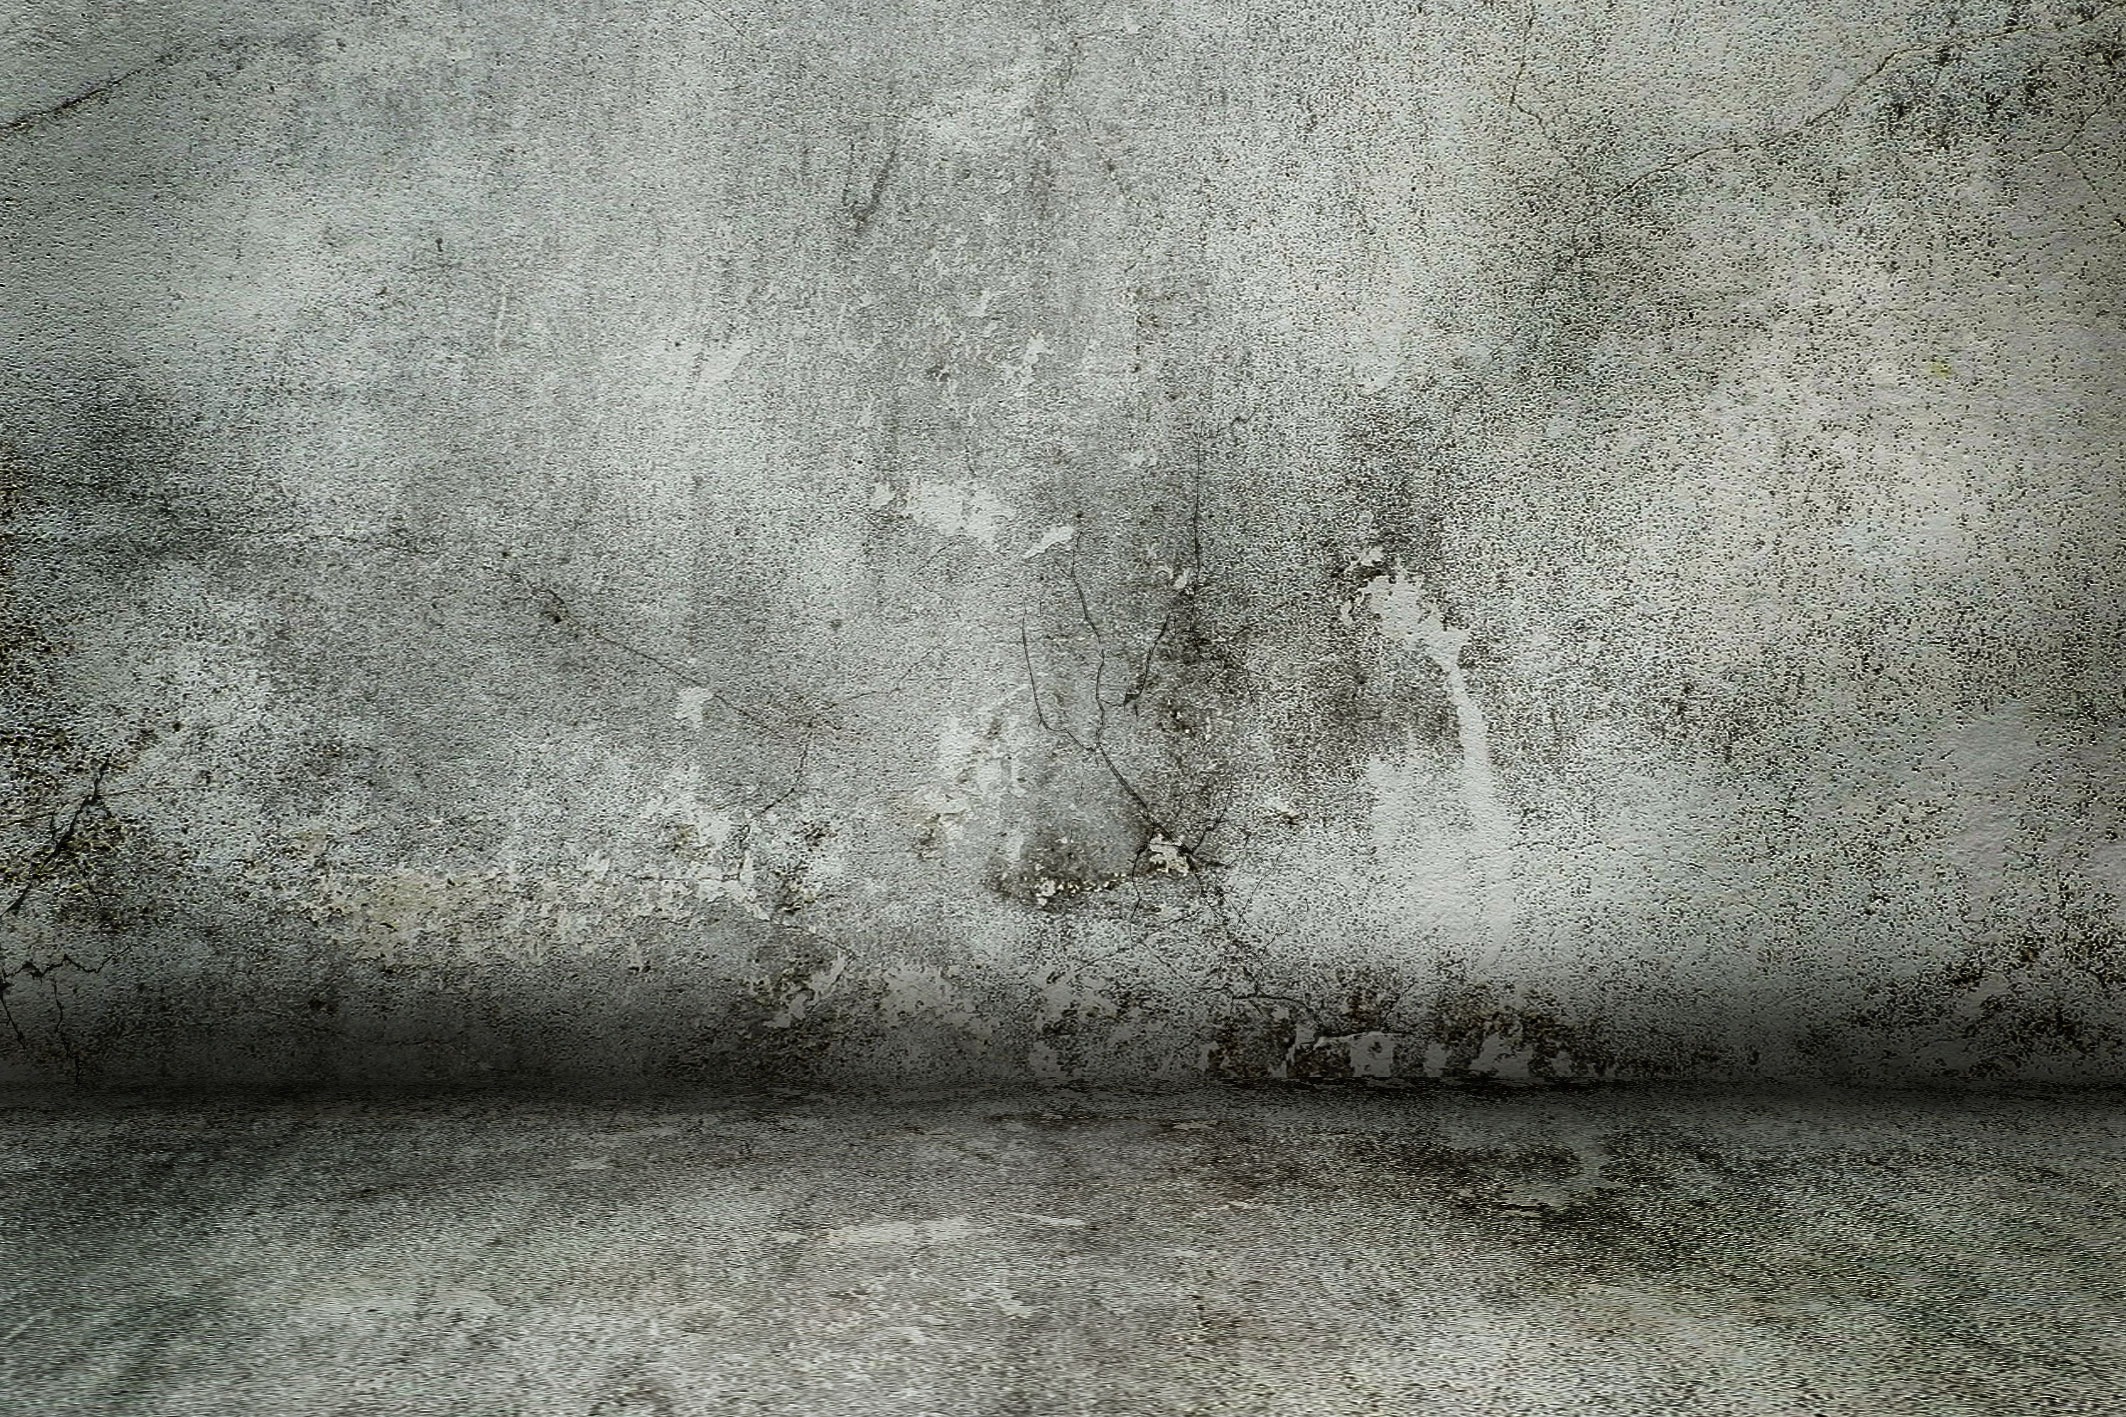
rock, texture, old, wall, stone, line, monochrome, material, concrete, weathered, concrete wall, grey, background